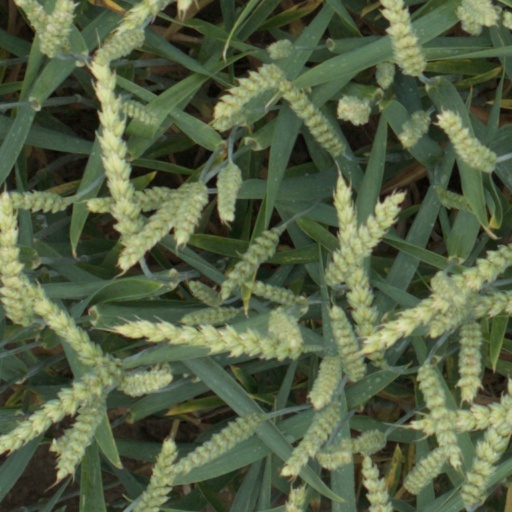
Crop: wheat